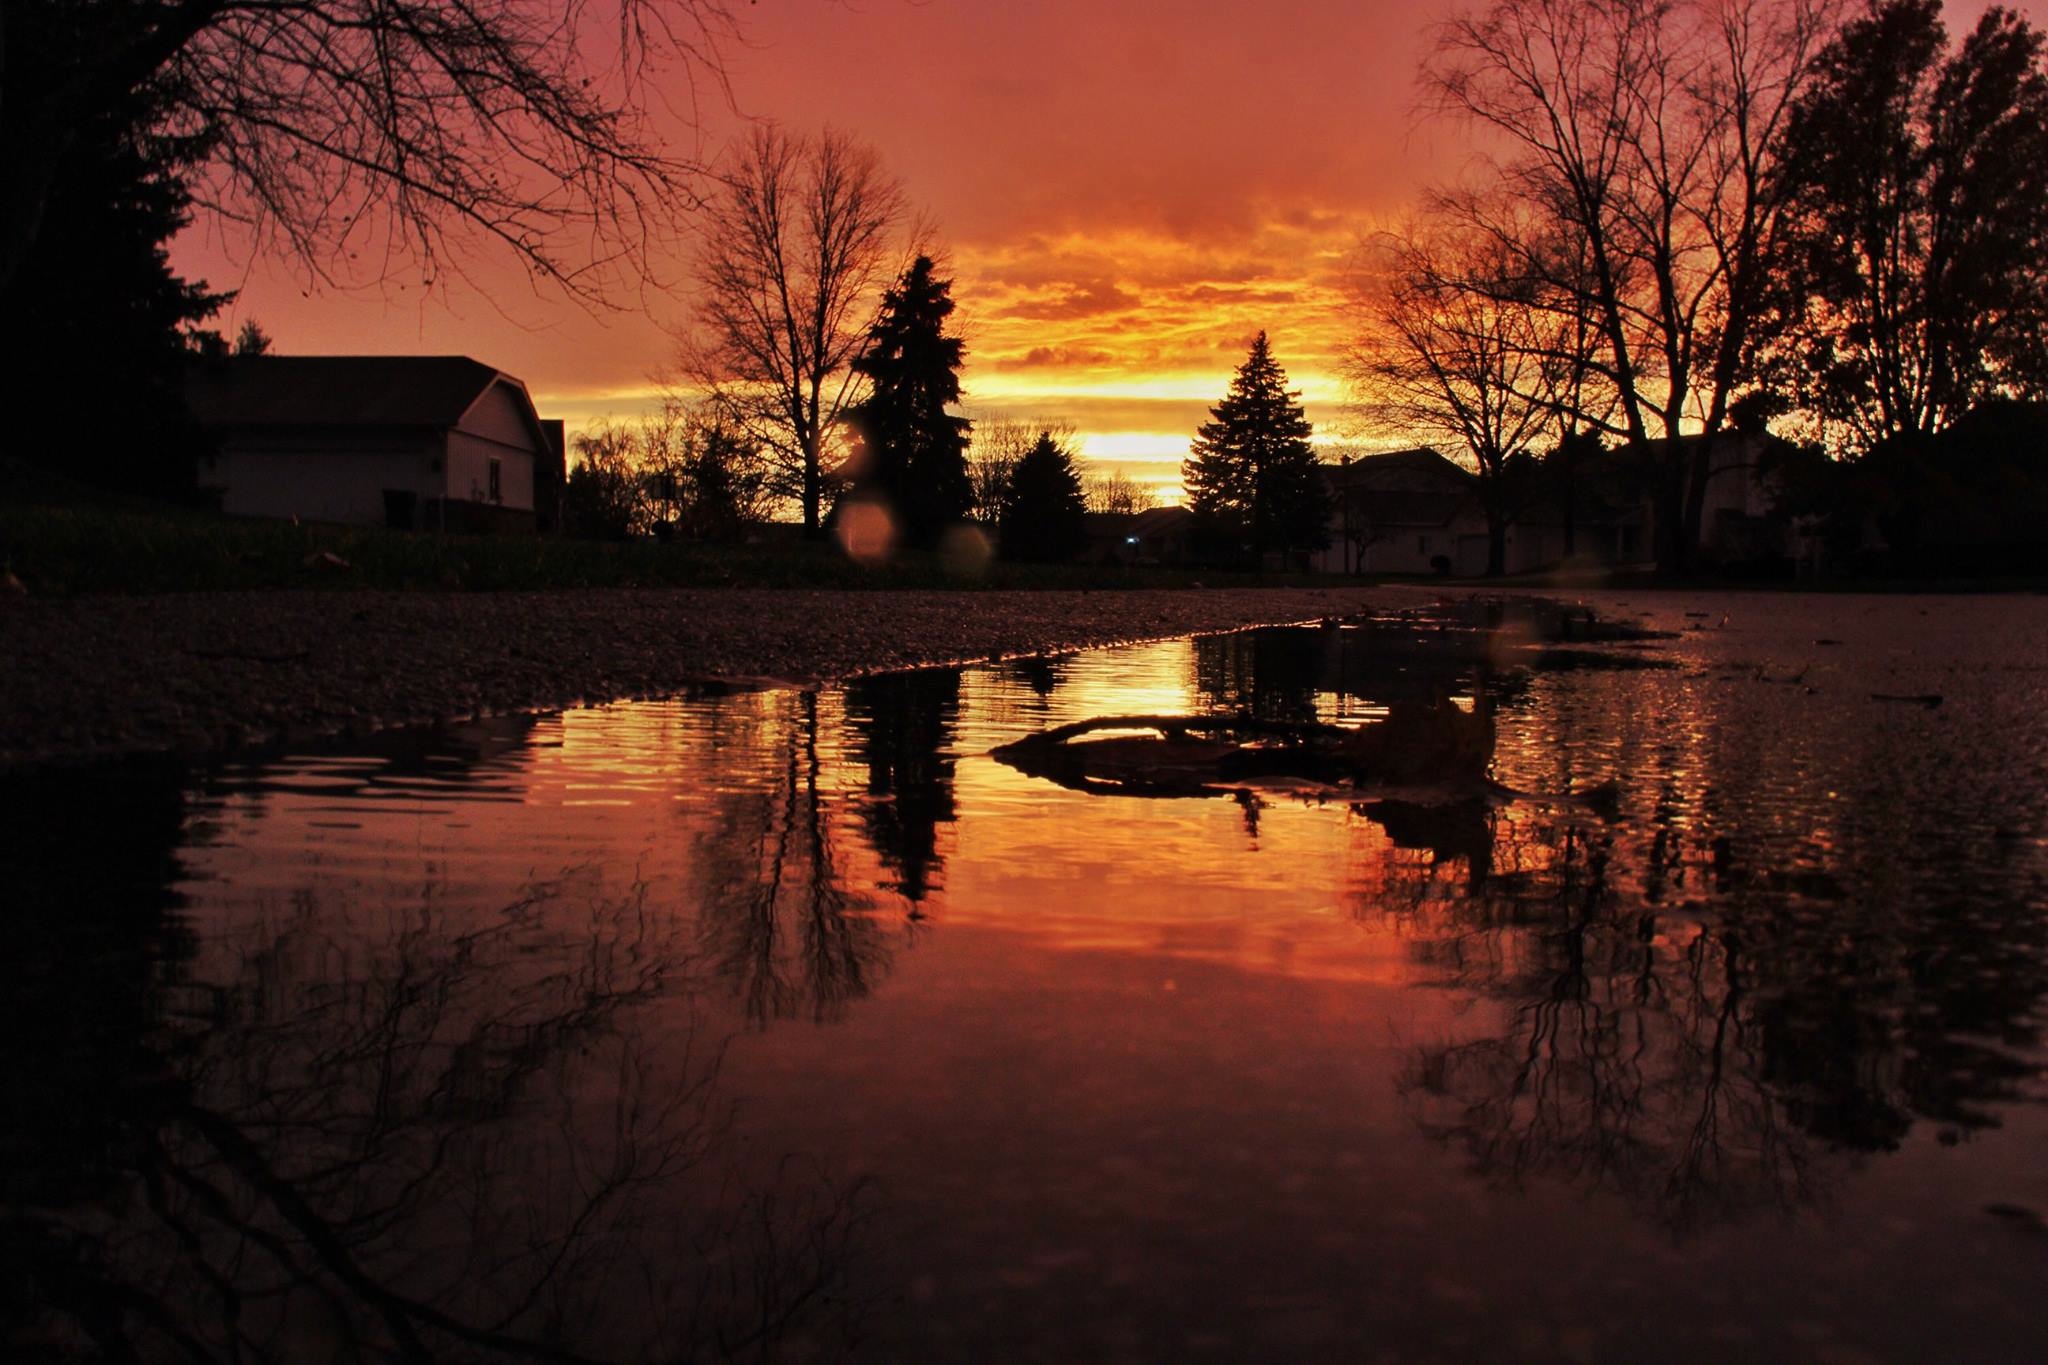
tree, nature, sunrise, sunset, night, sunlight, morning, lake, dawn, river, dusk, evening, reflection, autumn